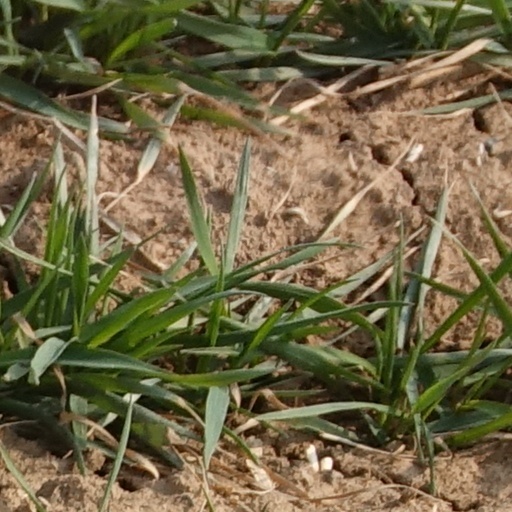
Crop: wheat